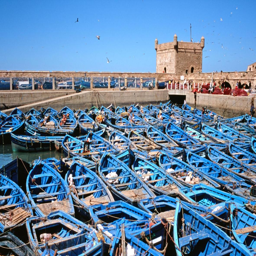
a sea of bold blue fishing boats in the port